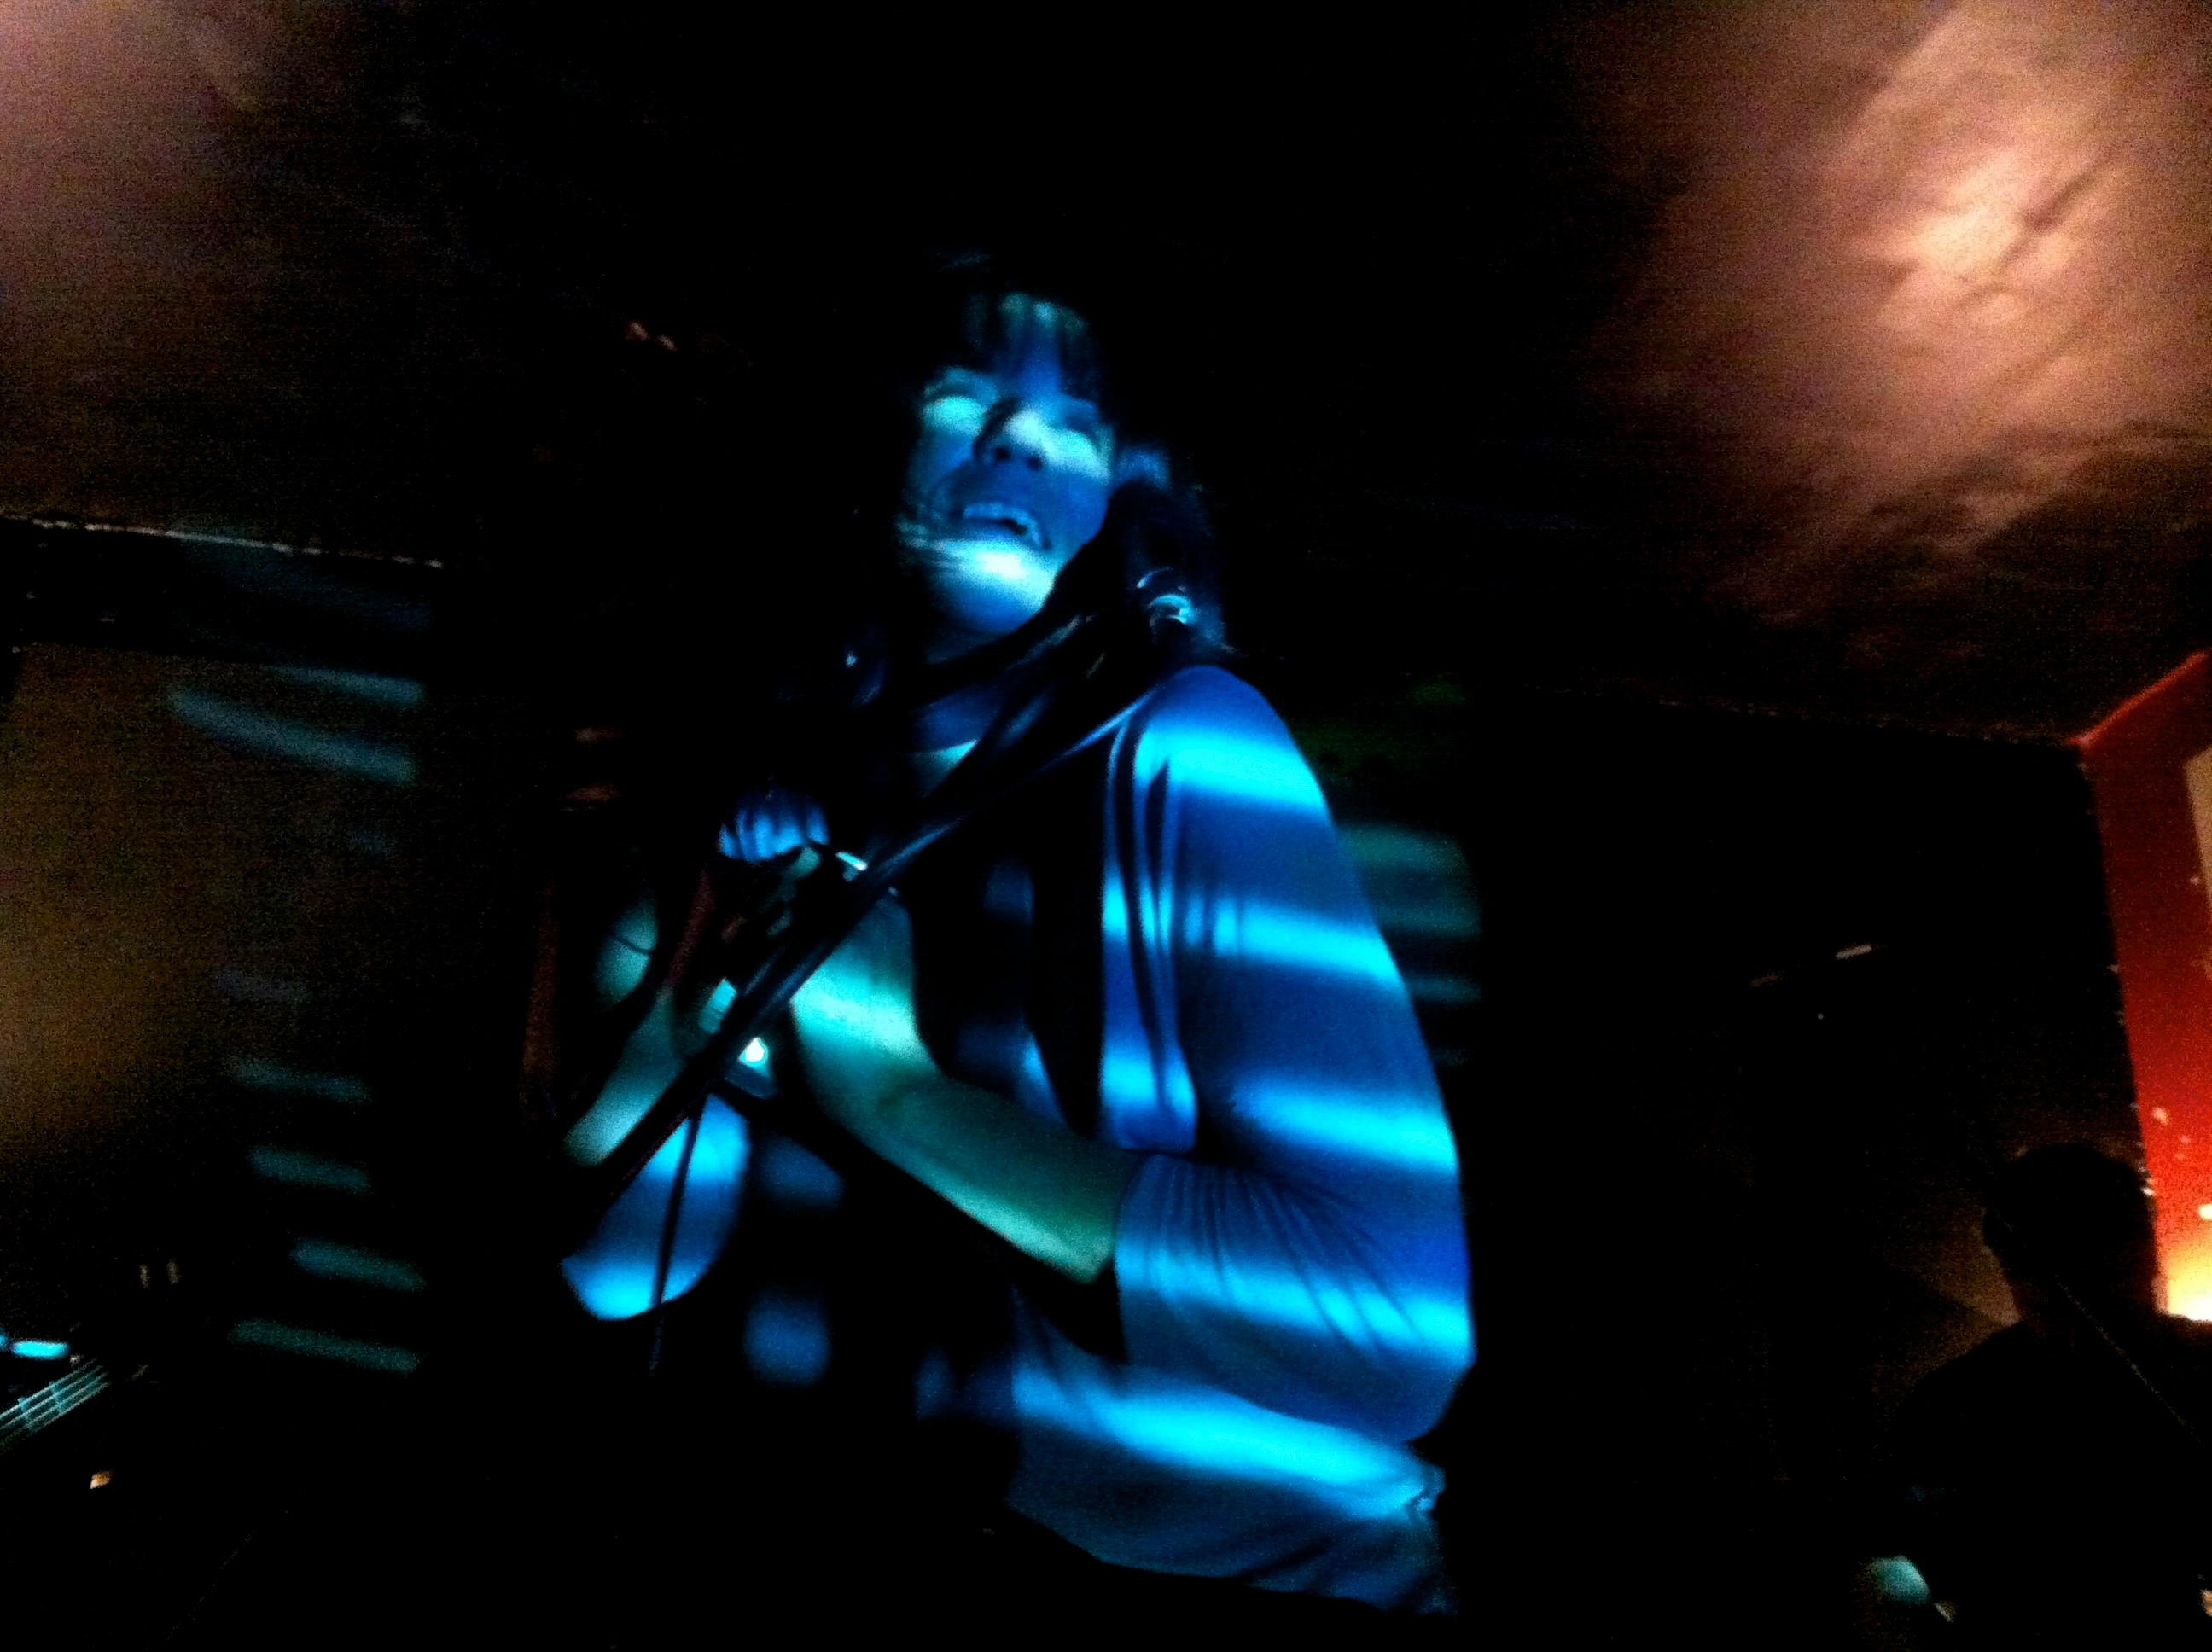
light, night, color, darkness, blue, stage, 2011365, screenshot, special effects